Kikuchi Takefusa

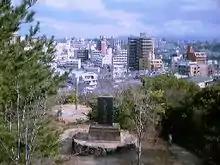
Sohara Park monument for the Mongolian invasion.

During the first Mongol invasion at the Battle of Bun'ei he fought with his younger brother Aritaka and they were both awarded by the Emperor. Takefusa shot a Mongol general in the face with a signed arrow, precipitating the recall of the first Mongol invasion. Bun'ei is really the name of a campaign comprising many battles.